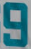
Number: 9